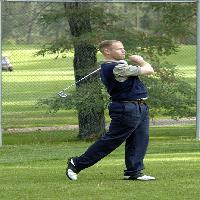
Weather: sun or clear